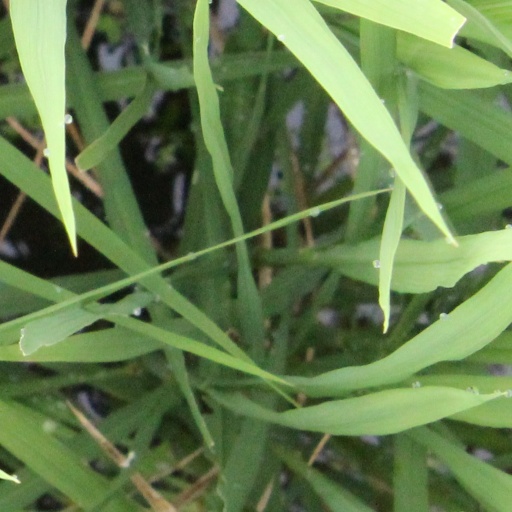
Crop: rice